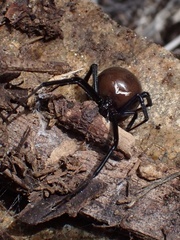
Species: Lactrodectus_hesperus